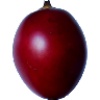
Label: tamarillo